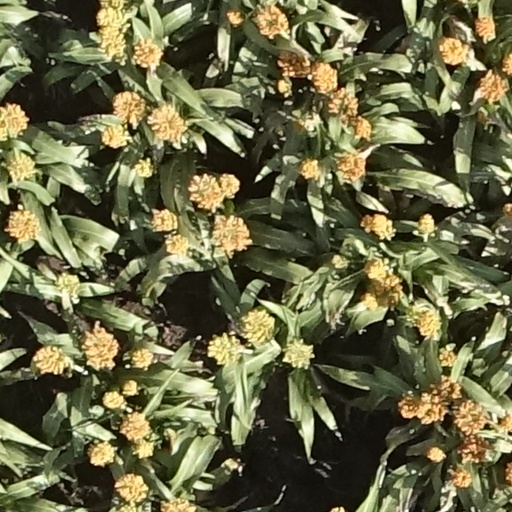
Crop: sorghum